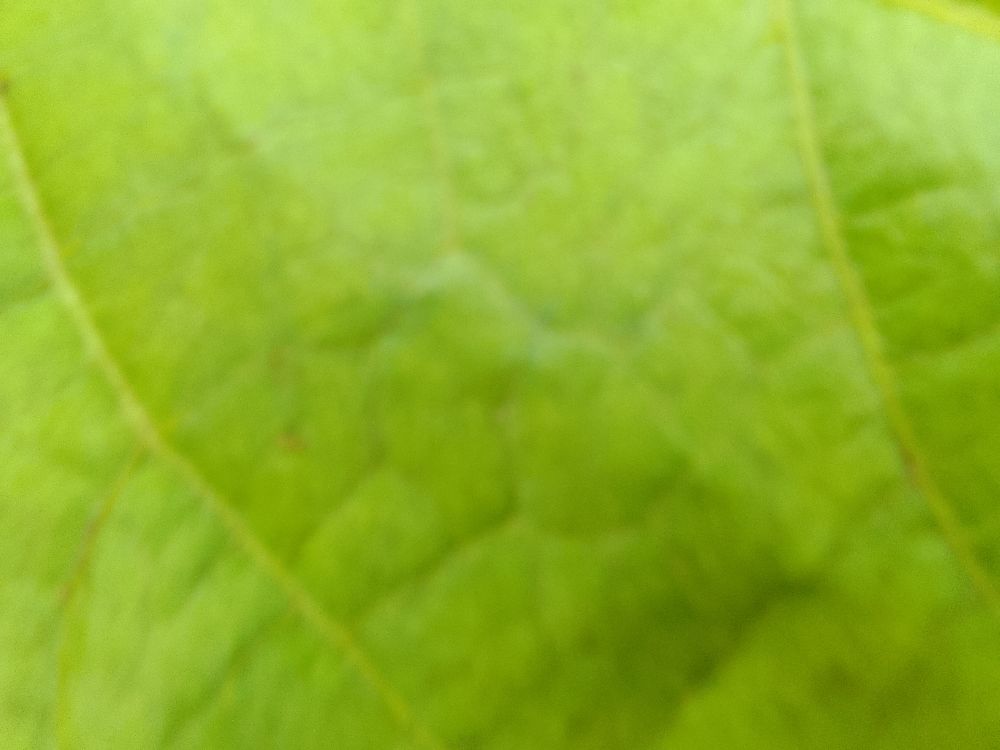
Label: healthy